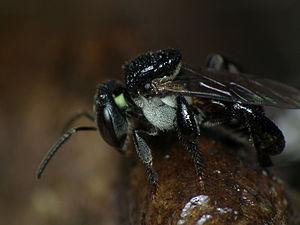
Tetragonula carbonaria est une espèce d'abeilles Méliponides, endémique de la côte nord-est de l'Australie. Son nom commun anglais peut être traduit en Abeille sac de sucre. Elle est parfois appelée Abeille de brousse. Cette abeille est connue pour la pollinisation des orchidées, telles que les Dendrobium lichenastrum, D. toressae, et D. speciosum. Elle a également été identifiée comme pollinisateur de cycas. Elles sont également connus pour la petite taille de leur corps, la nervure réduite de leurs ailes et leur structure sociale très développé comparable à celle des abeilles domestiques.